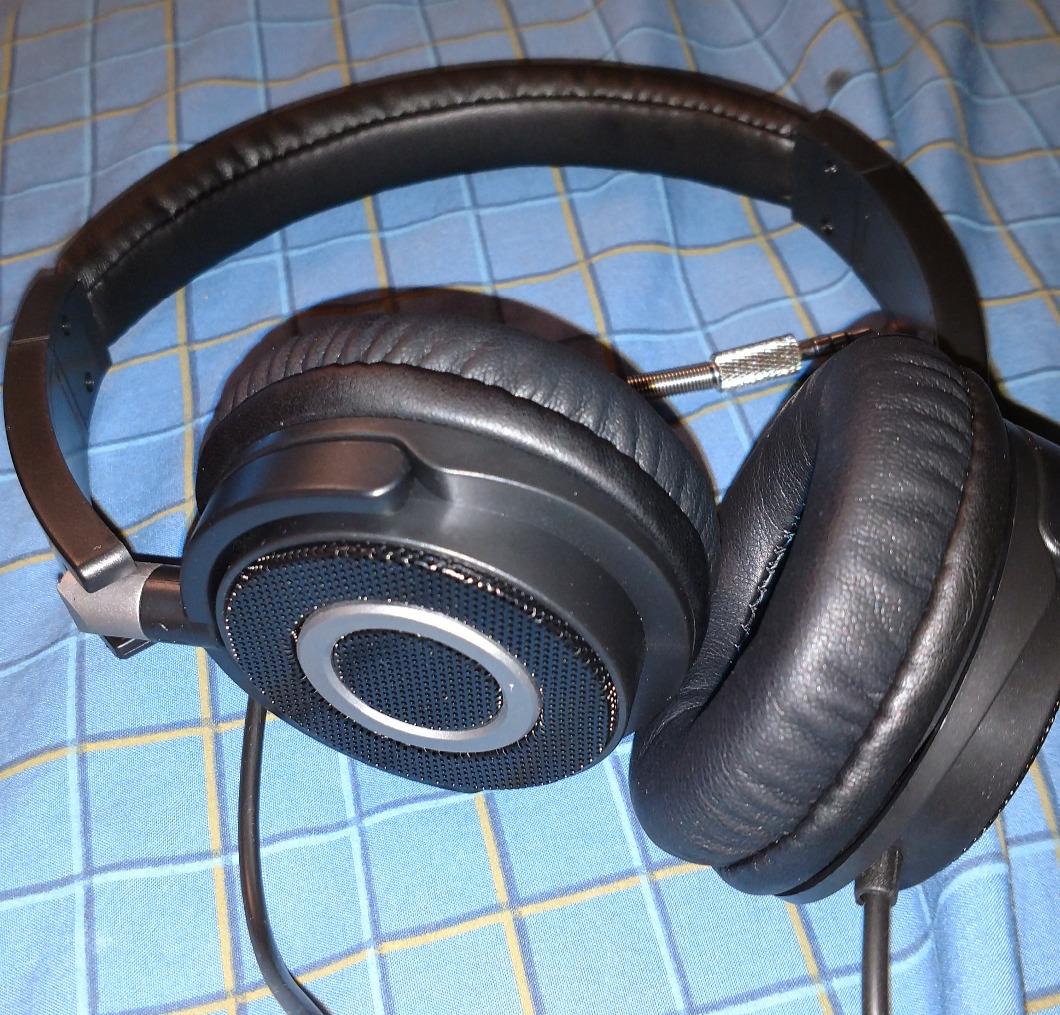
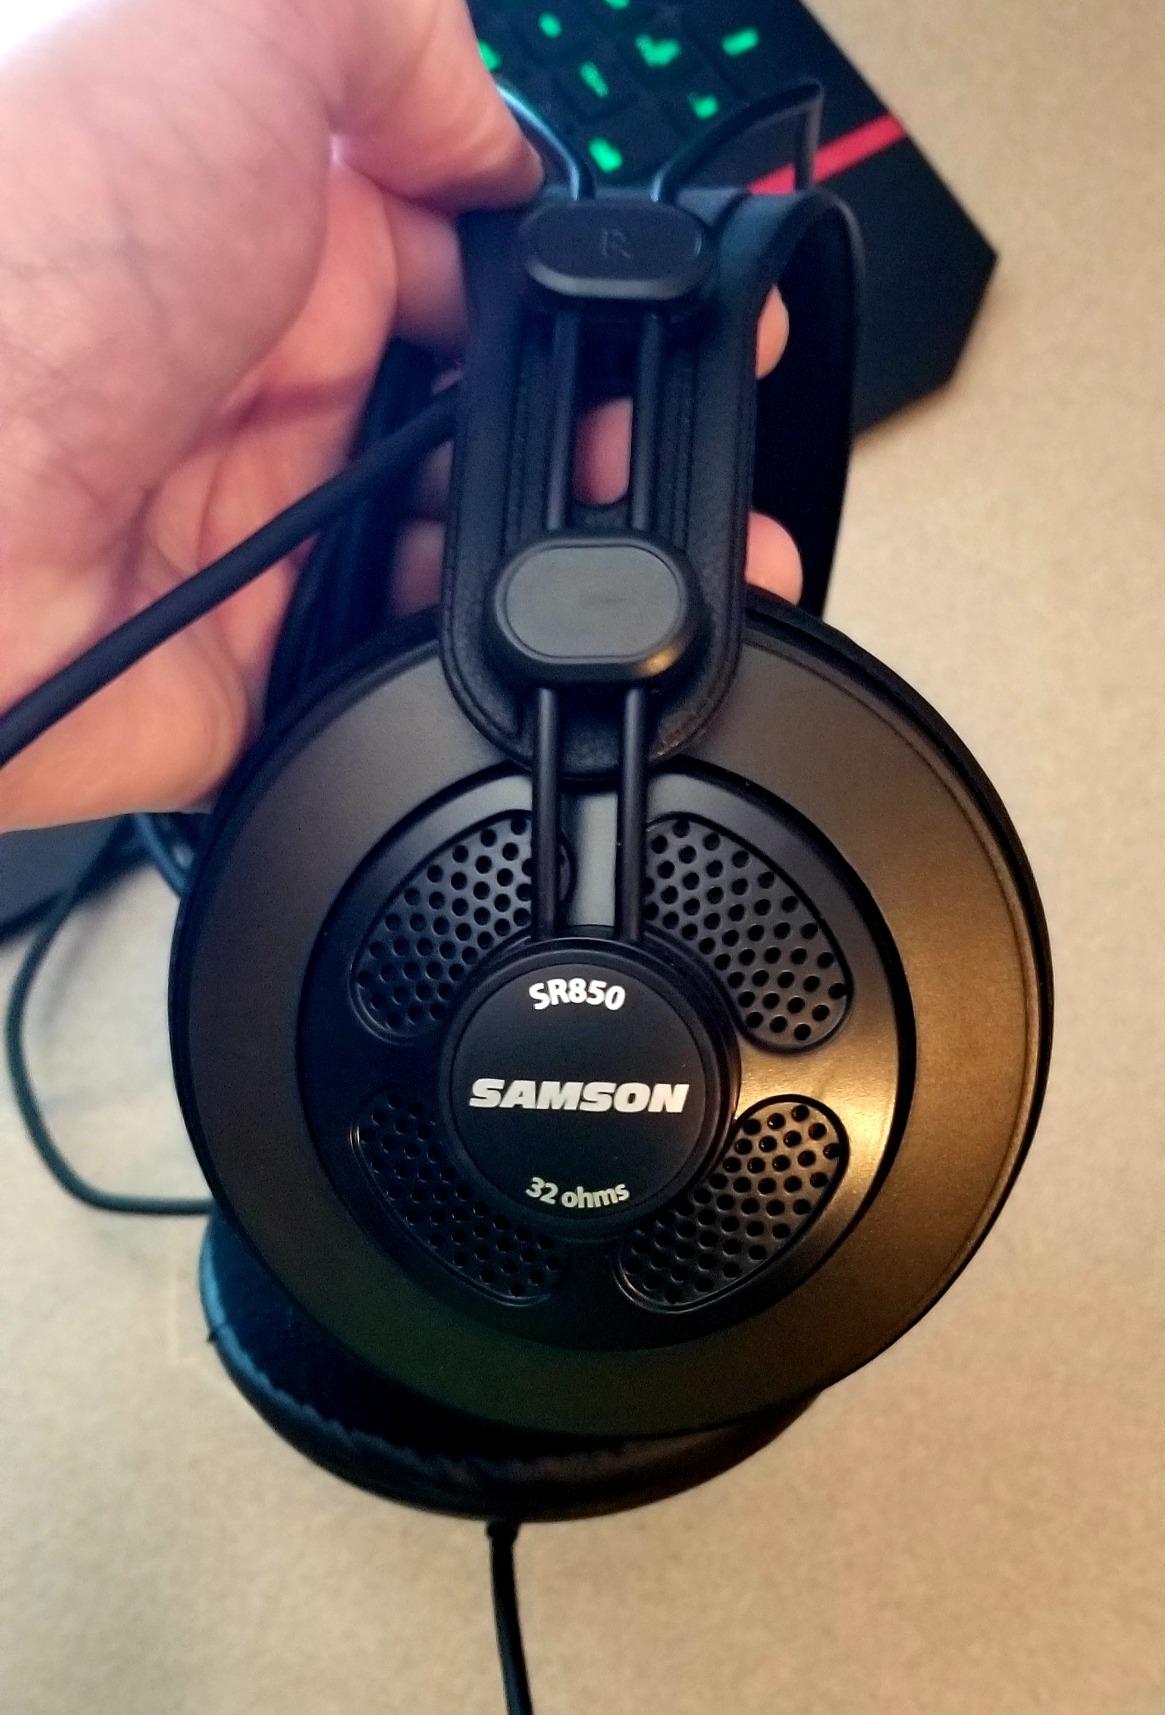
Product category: headphones
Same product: no